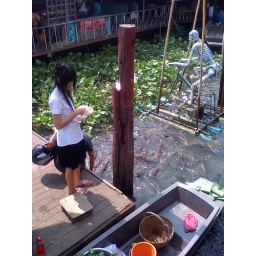
Feeding fish is a popular pastime by a river in Thailand. Cycling skeletons are more unusual